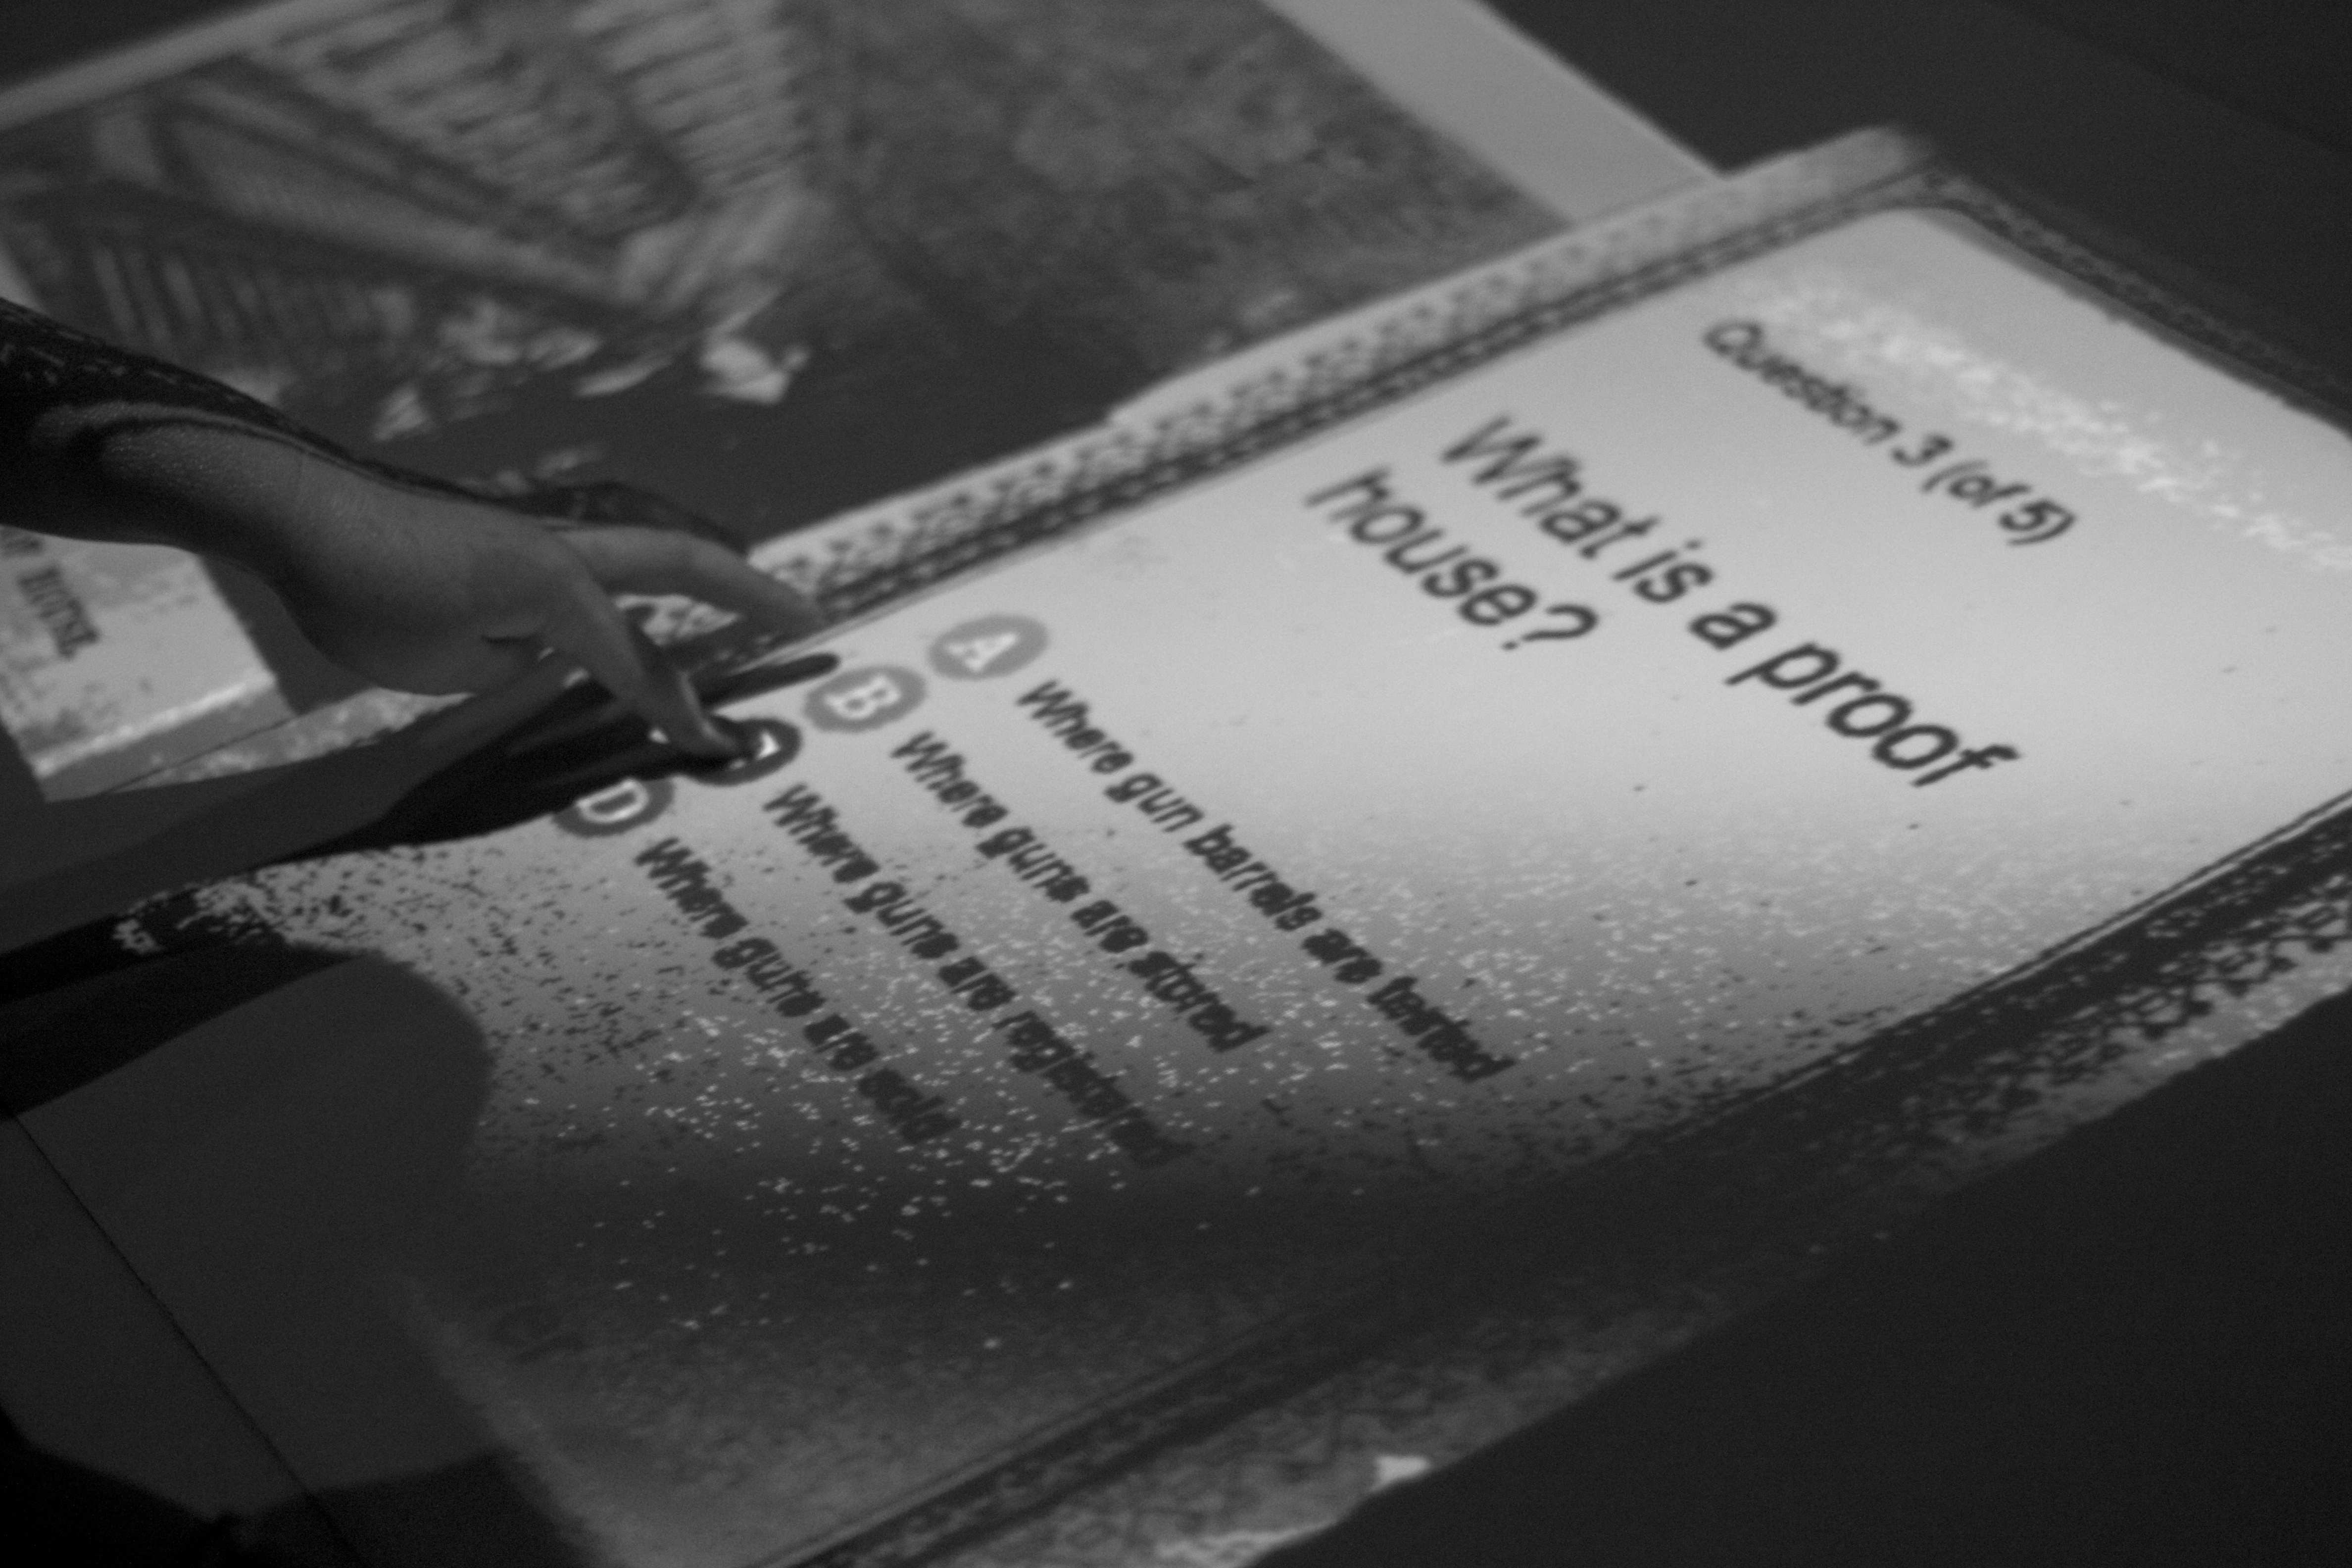
hand, black and white, white, photography, black, monochrome, close up, brand, monochrome photography